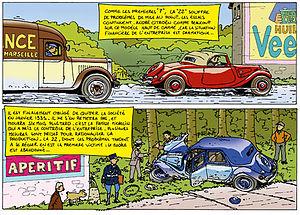
Thierry Dubois est un dessinateur et illustrateur français, né en 1963 à Saint-Maur-des-Fossés, alors dans le département de la Seine, aujourd'hui commune du Val-de-Marne.